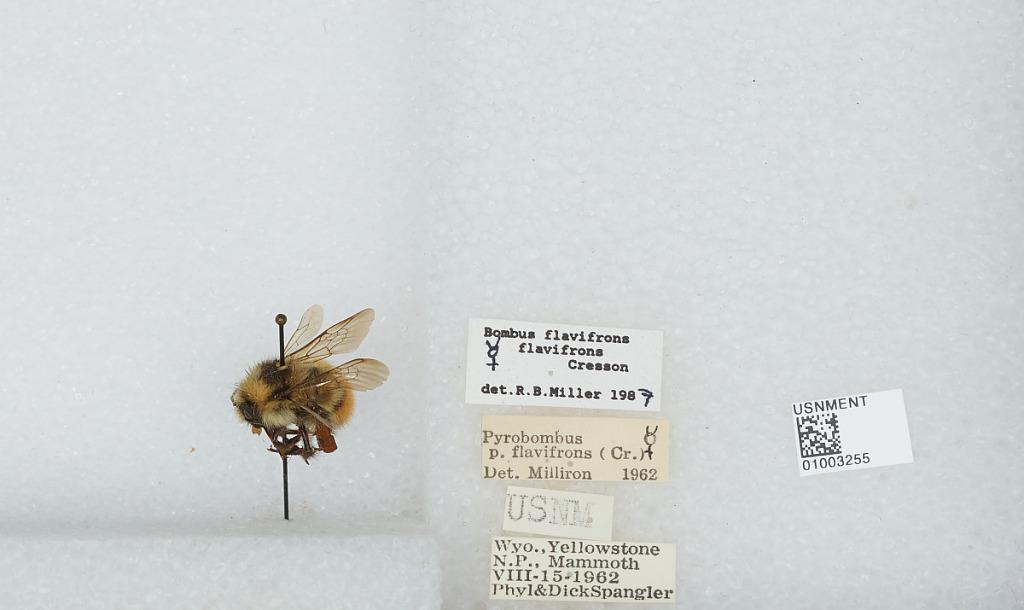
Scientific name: Bombus (Pyrobombus) flavifrons Cresson
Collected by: P. Spangler & D. Spangler
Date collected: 1962-8-15
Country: United States
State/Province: Wyoming
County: Park
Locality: Mammoth, Yellowstone National Park
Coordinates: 44.9769, -110.699
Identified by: Miller, R. B.